Dampatyam

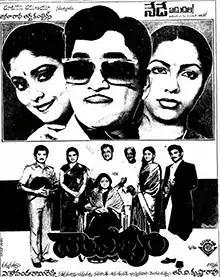
Theatrical release poster

Dampatyam is a 1985 Telugu-language drama film, produced by R. V. Krishna Rao under the Anuradha Art Combines banner and directed by A. Kodandarami Reddy. It stars Akkineni Nageswara Rao, Jayasudha and music composed by Chakravarthy. The film was remade in the Tamil as "Thambathyam" (1987).